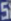
Number: 5